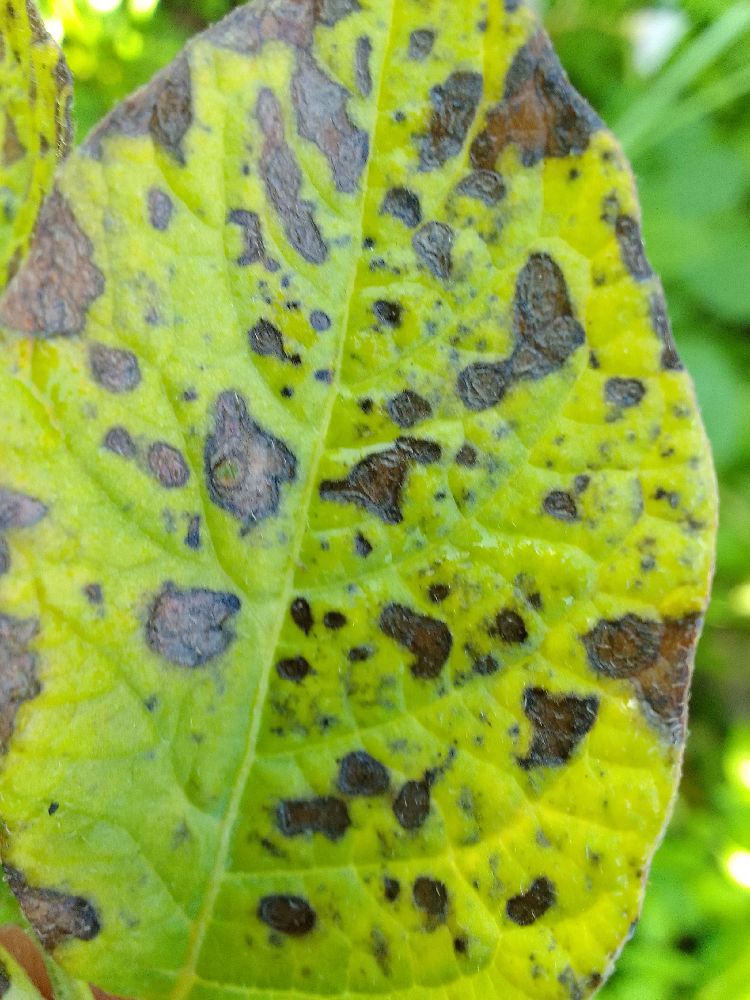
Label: Early blight